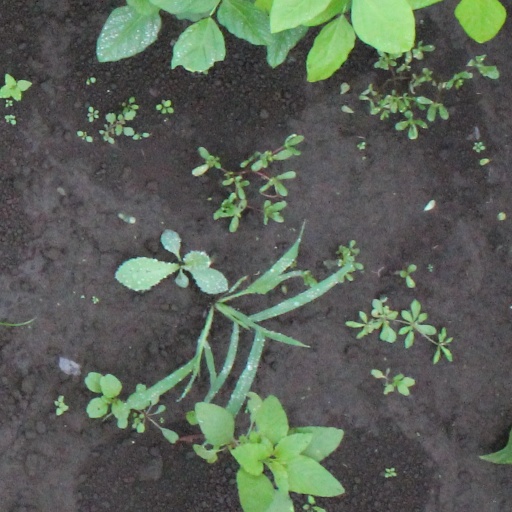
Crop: soybean